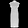
Label: Dress